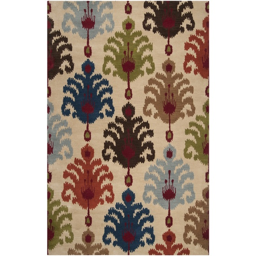
everyone talks about this rug